Karl Toko Ekambi

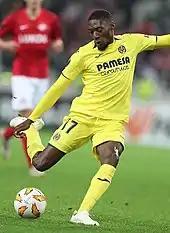
Toko Ekambi playing for Villarreal in 2018

In June 2018, Toko Ekambi signed with Villarreal in Spain's La Liga, for an estimated €20 million. He was signed to replace Cédric Bakambu, who had left for the Chinese Super League in January. He scored ten goals in his first league season, including two in a 3–1 home win over Rayo Vallecano on 17 March.